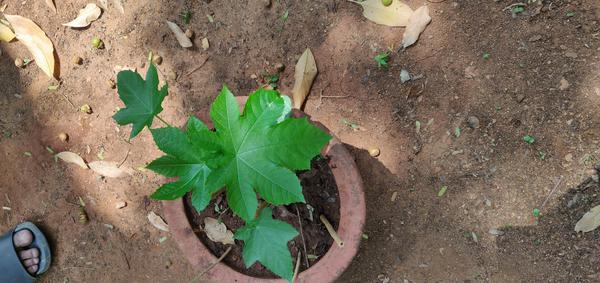
Plant: Castor